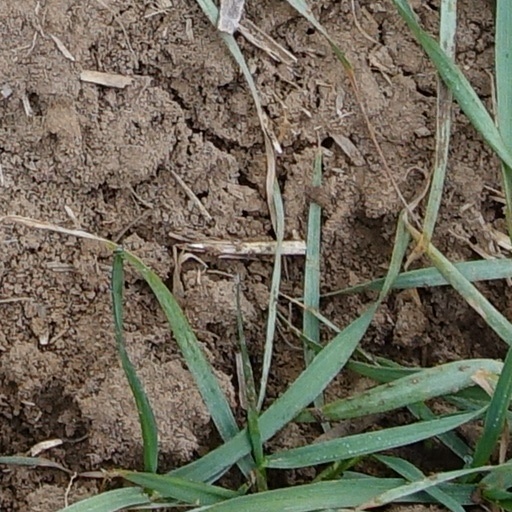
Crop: wheat